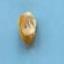
Maize quality: Good